Giorgos Giamalis

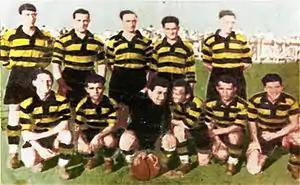
AEK at 1932 Cup.

In 1926 he traveled to Greece and joined the newly-formed AEK Athens. He became the first great goalkeeper in the history of the club. He was known for his morals, as in 1927, in a match between AEK and Olympiacos, Georgios Andrianopoulos scored a goal, but the ball had gone through a hole in the nets, without anyone noticing except Giamalis who ran to the referee and asked him to count the goal, as he had seen the ball going through the net. Immediately Andrianopoulos, who was also captain of Olympiacos, asked the referee to stop the match and called his teammates to the center of the pitch, to congratulate him and applaud Giamalis.